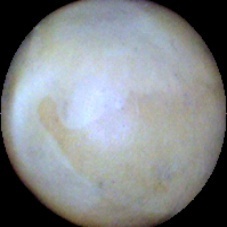
Label: Immature